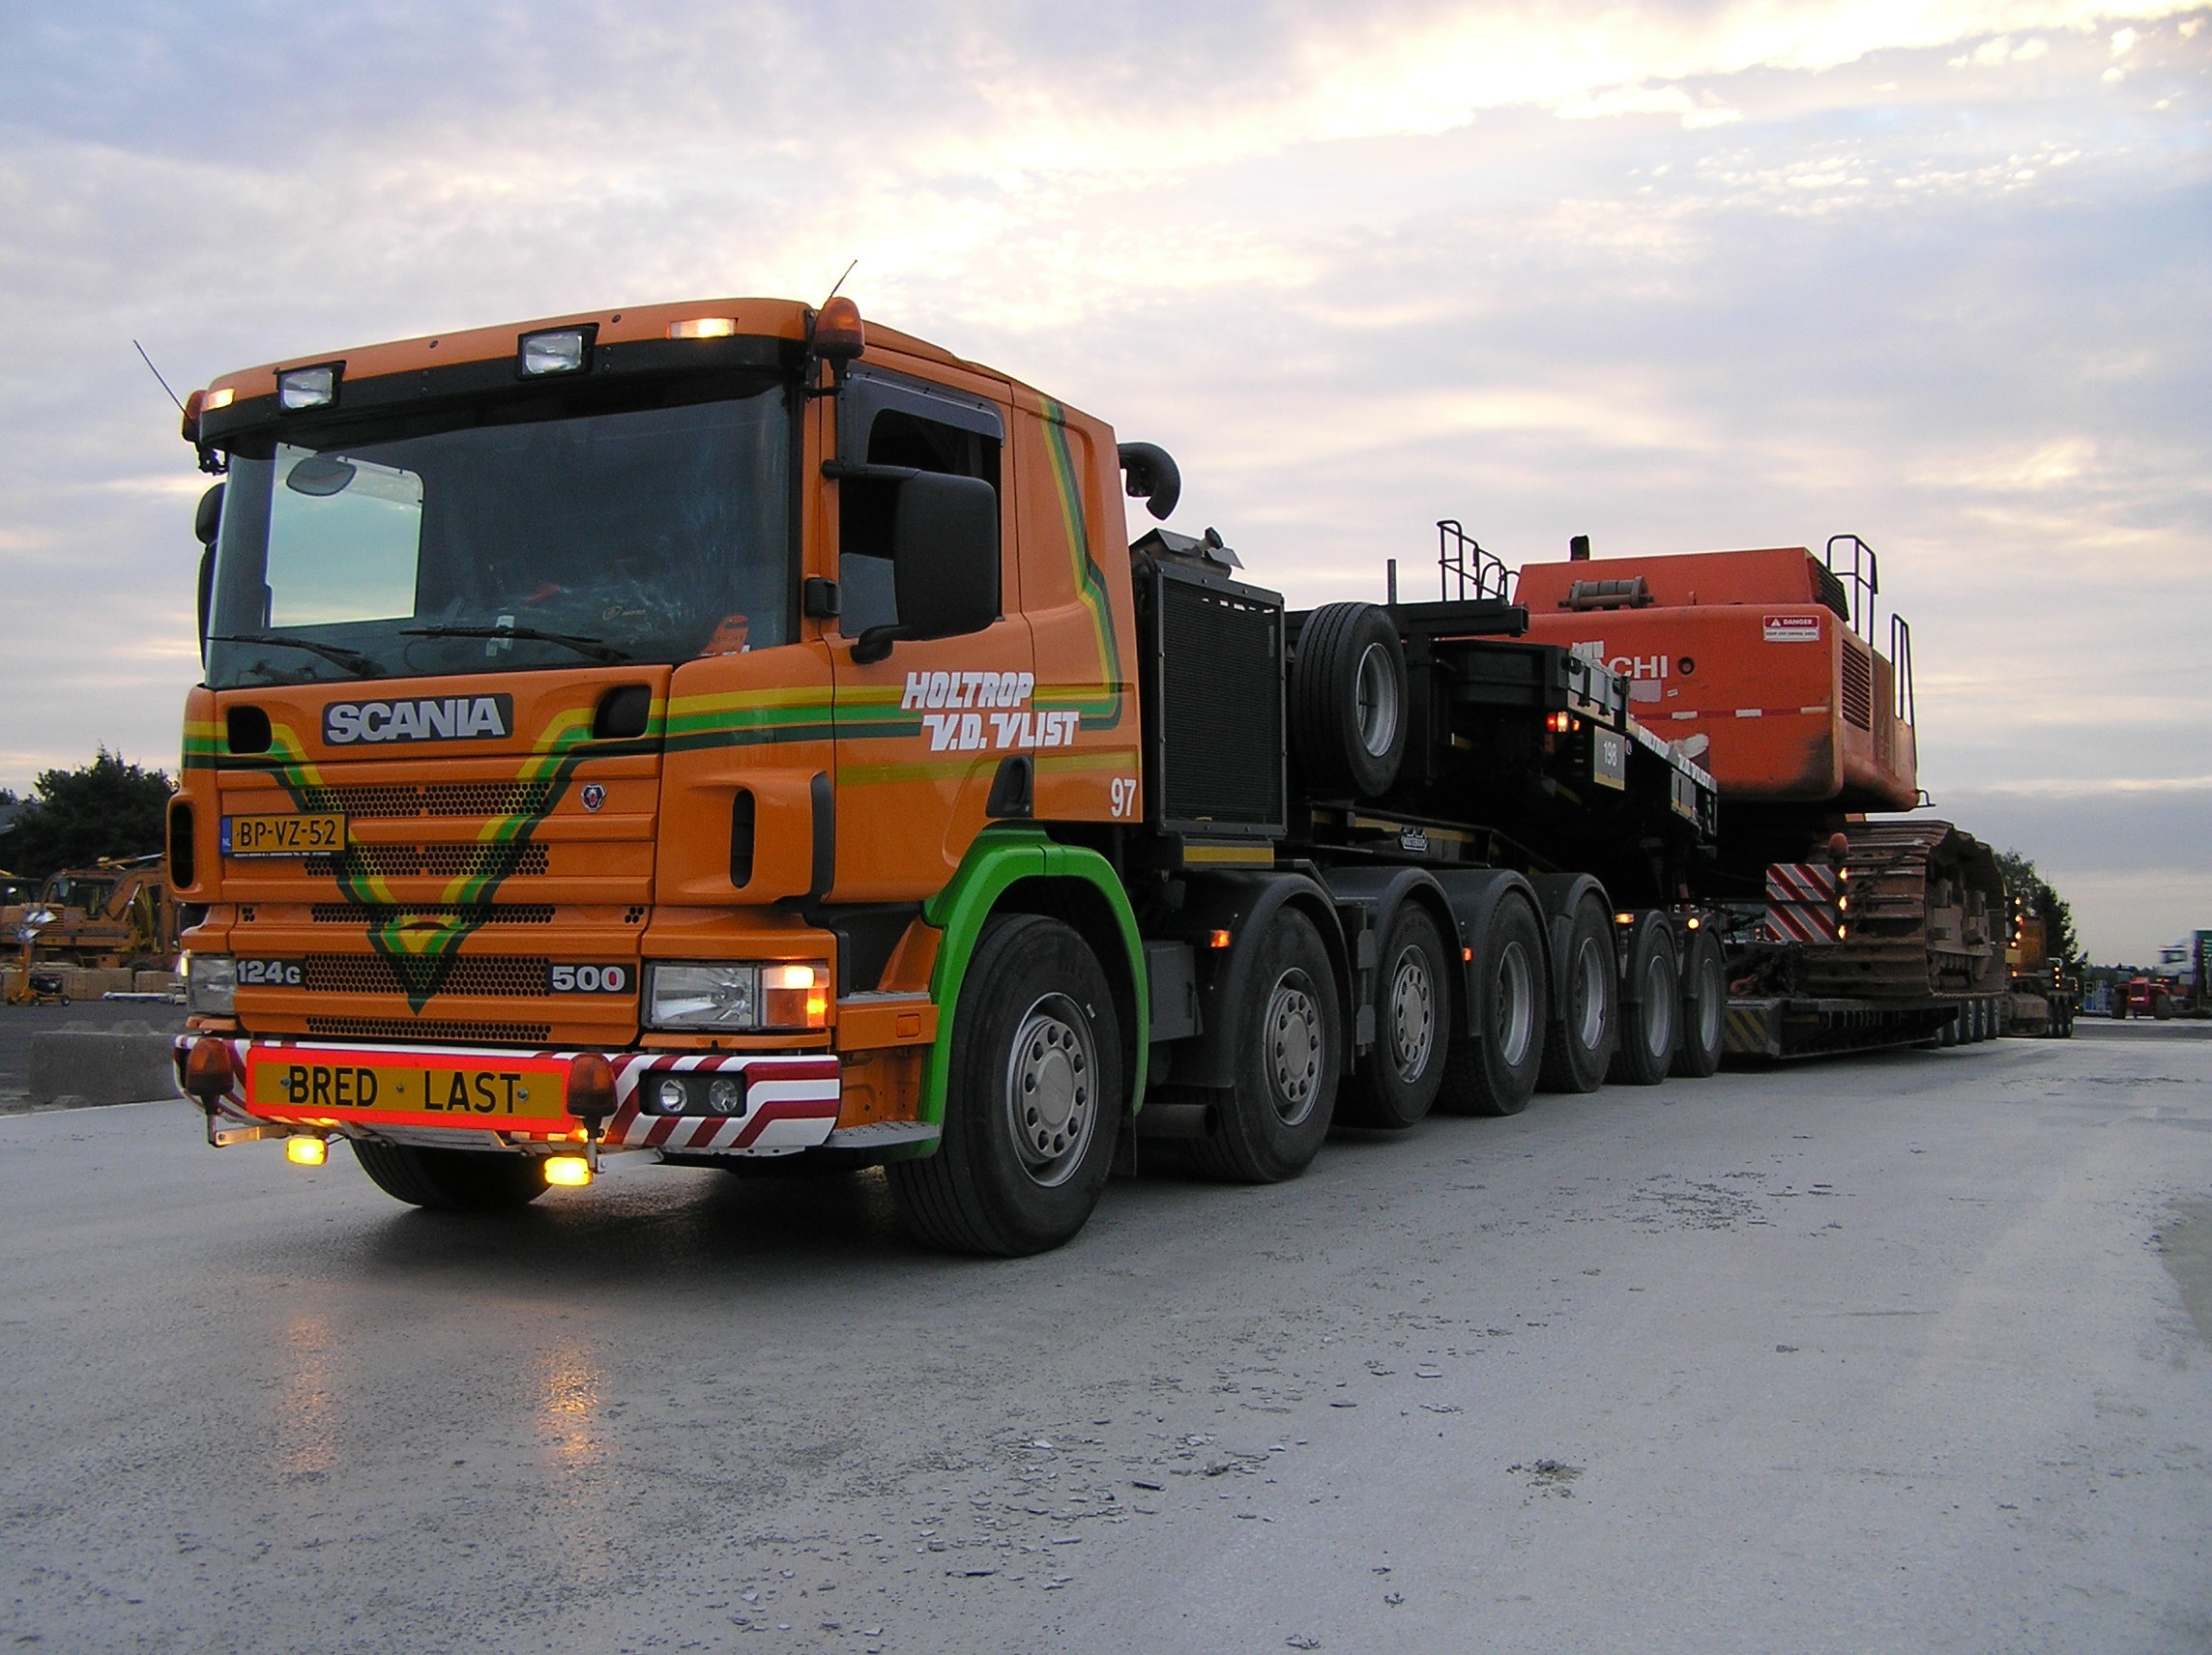
asphalt, transport, truck, vehicle, transporter, scania, freight transport, construction equipment, land vehicle, heavy transport, trailer truck